Charles A. Otis

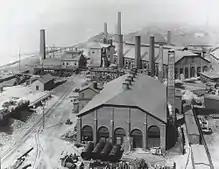
Otis Iron and Steel Company, ca. 1910

Otis established the Lake Erie Iron Company in 1852. He sold the business in 1866 when he decided to study ironworks in Prussia. The Otis Iron and Steel Company was established upon Otis' return in Industrial Valley. It was the first American company to solely manufacture acid open-hearth steel. Otis later founded American Wire Company, which became the American Steel and Wire Company, and was connected with the Standard Sewing Machine Company. He also founded the American Steel Screw Company, the Cleveland Electric Railway Company, and the Society for Savings. Otis worked with Dr. Everett and Samuel T. Wellman in the old East Cleveland line. It was said that Otis took a personal interest in his employees.